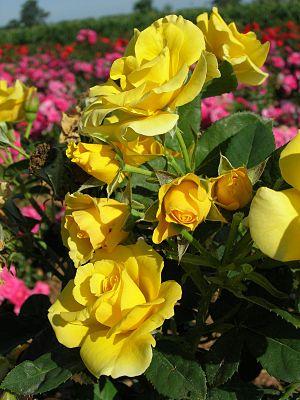
Variété de rose créée pour les 140 ans de Haemmerlin